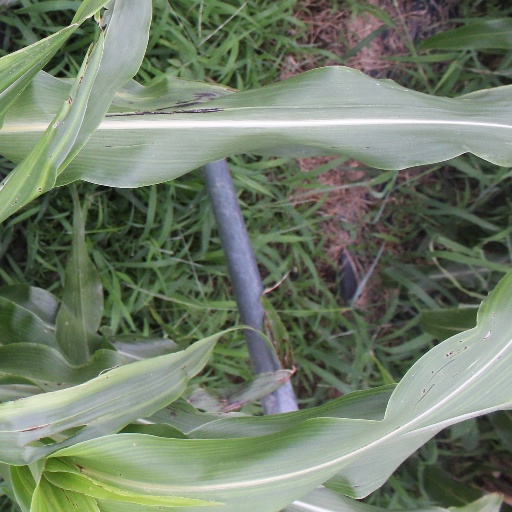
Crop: sorghum